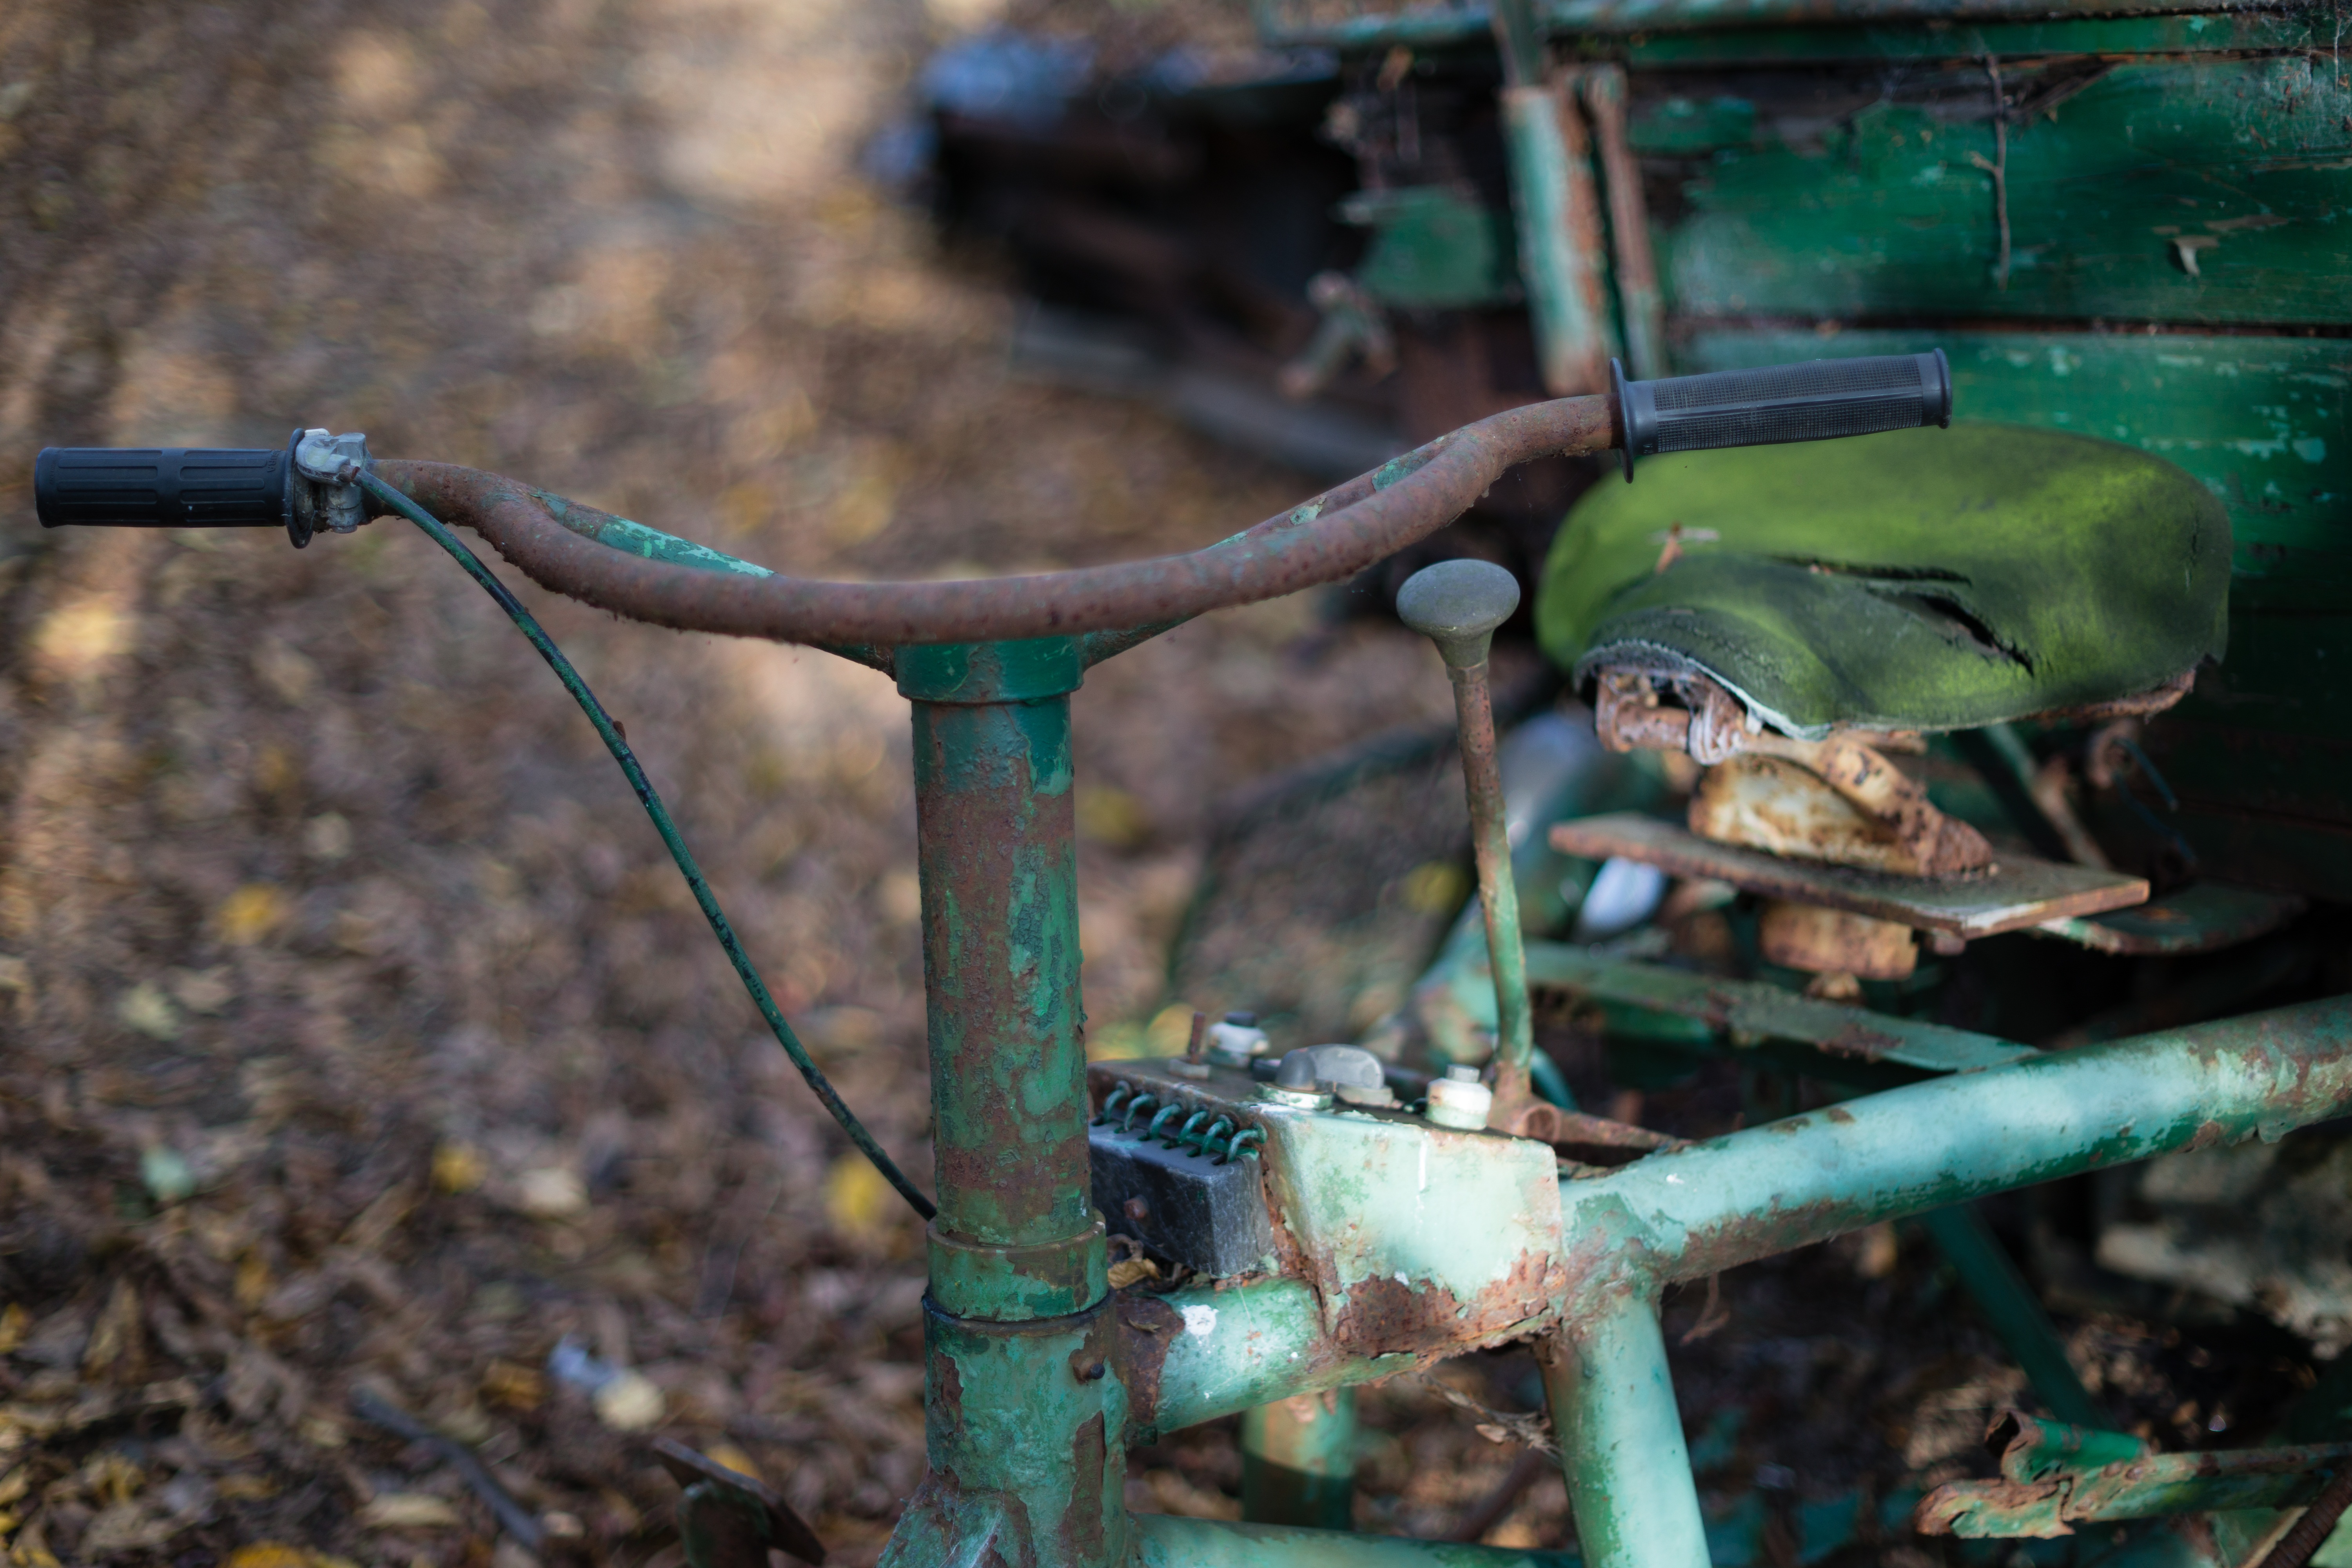
vintage, old, bike, transportation, transport, rust, green, vehicle, motorcycle, abandoned, nostalgia, motorbike, weathered, worn, scooter, neglected, rusty, motor, rusted, sixties, classic, forgotten, 50s, 1950s, 1960s, 60s, aged, fifties, corroded, shiftstick